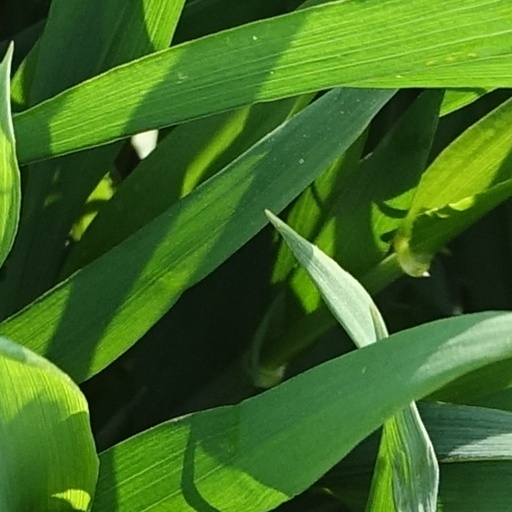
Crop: wheat